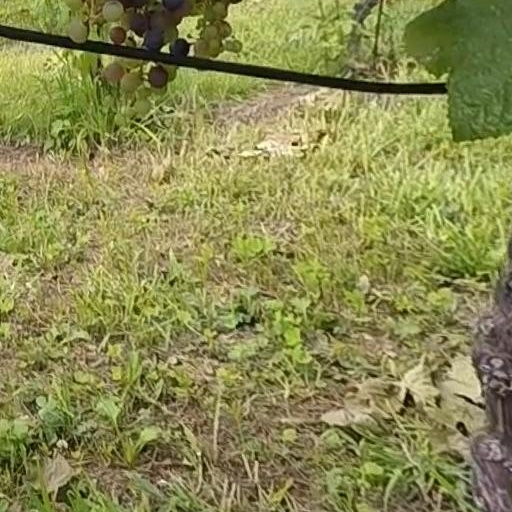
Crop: grape